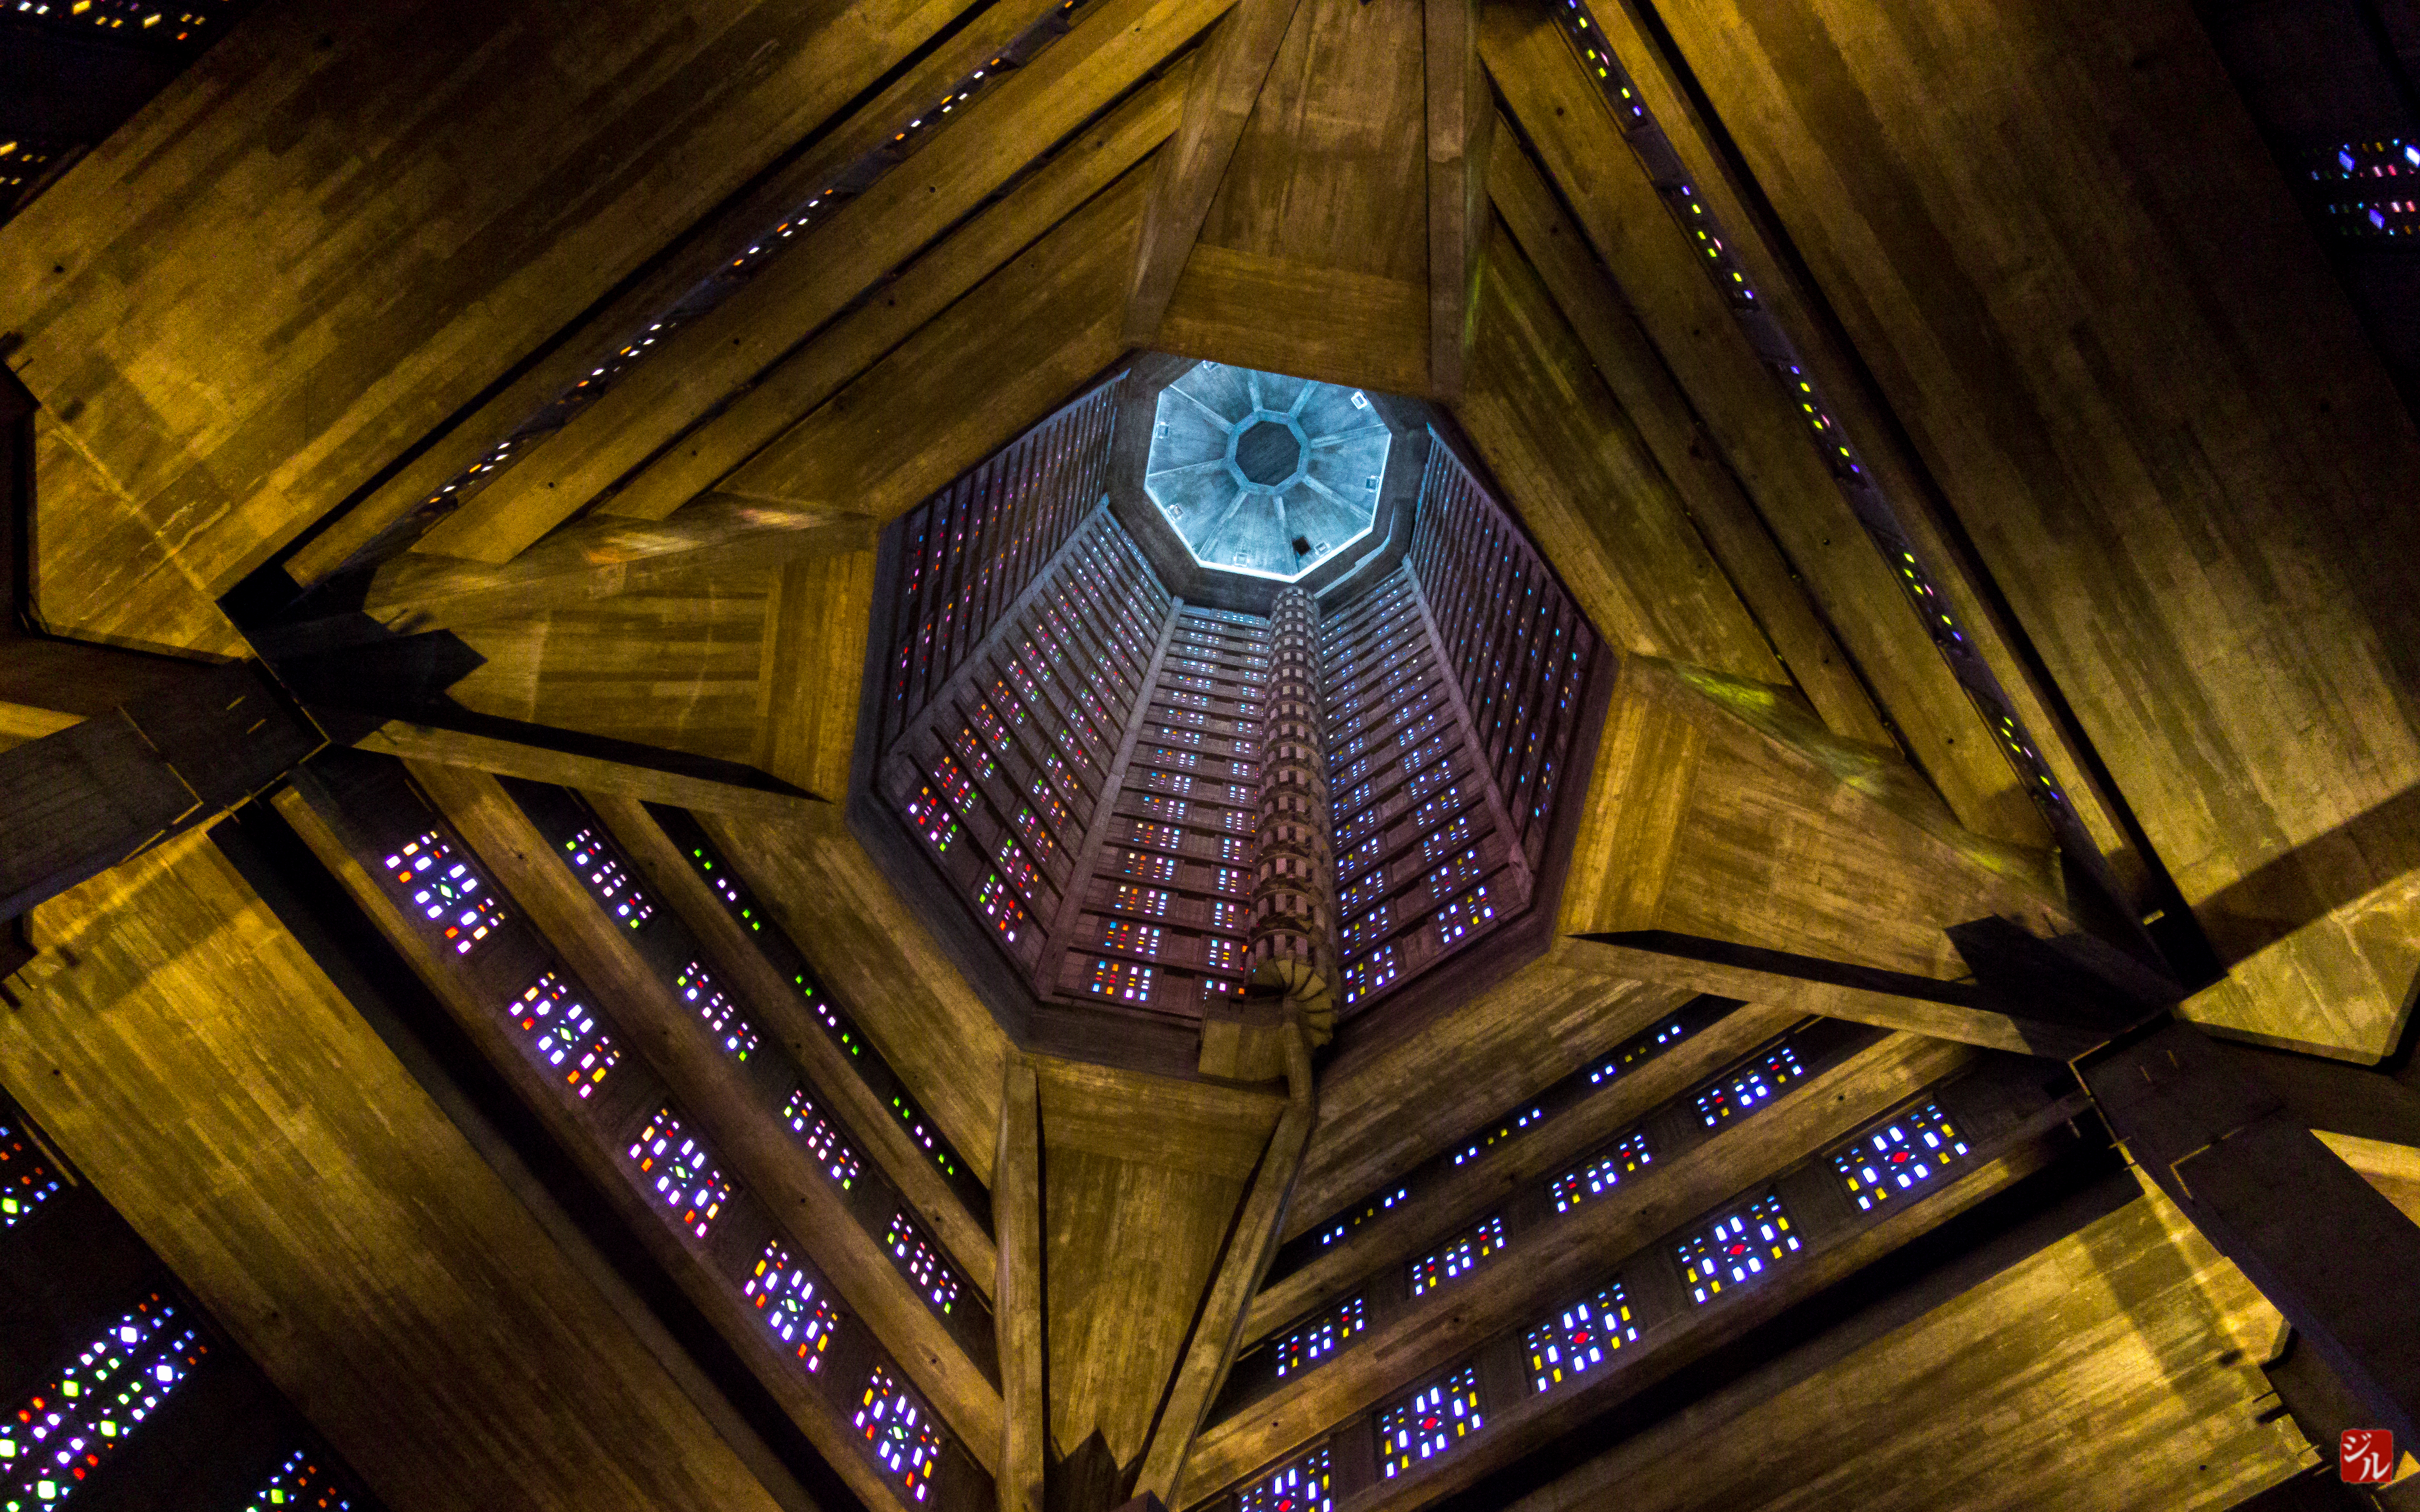
light, color, darkness, art, tour, design, symmetry, saint, rouge, eglise, joseph, screenshot, auguste, lehavre, havre, perret, saintjoseph, reconstruction, clocher, computer wallpaper